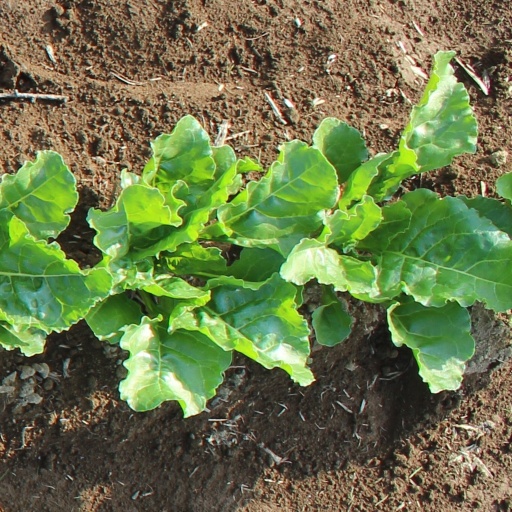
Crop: sugar beet